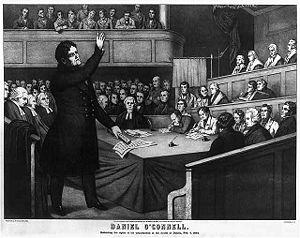
Daniel O'Connell, né le 6 août 1775 à Cahersiveen et mort le 15 mai 1847 à Gênes, dit le « Libérateur », ou l'« Émancipateur », est un homme politique irlandais dont les combats ont marqué la première moitié du XIXᵉ siècle. Il obtient l'émancipation des catholiques d'Irlande. Promoteur d'un nationalisme irlandais non violent, il contribue à l'alignement des luttes politiques irlandaises sur les clivages religieux qui divisent le pays, en mobilisant la communauté catholique irlandaise en tant que force politique à part entière.